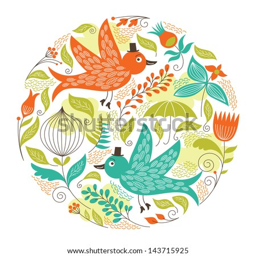
floral illustration with the birds